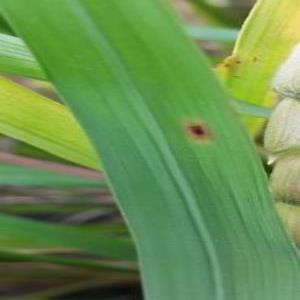
Disease: Brownspot